Elimination Chamber

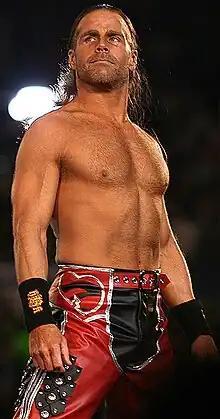
Shawn Michaels was the inaugural winner in November 2002

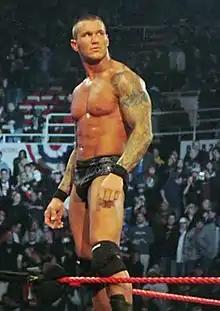
Randy Orton holds the record for the most Elimination Chamber appearances at 9

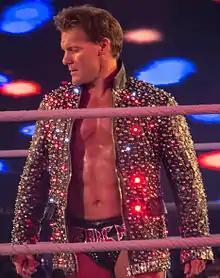
Chris Jericho holds the record for the most cumulative eliminations at 10

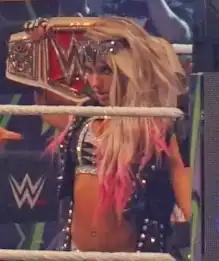
Alexa Bliss won the inaugural women's Elimination Chamber match in February 2018

In July 2010, WWE released "Satan's Prison: The Anthology of the Elimination Chamber", a DVD featuring every Elimination Chamber match as of the 2010 Elimination Chamber. The European release of the DVD is titled "Iron Will", primarily over the name change of the structure, match type and pay-per-view in Germany to avoid a brand blunder with the Elimination Chamber name as it may create imagery of gas chambers during The Holocaust (the Elimination Chamber pay-per-view, structure and match are called No Escape in Germany).